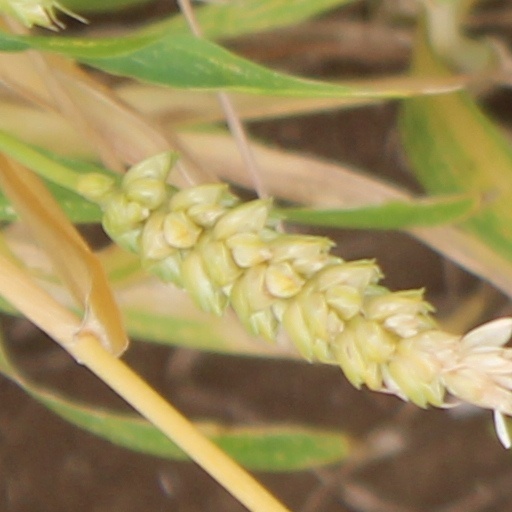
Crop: wheat